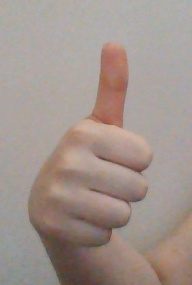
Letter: aleff